Tax noncompliance

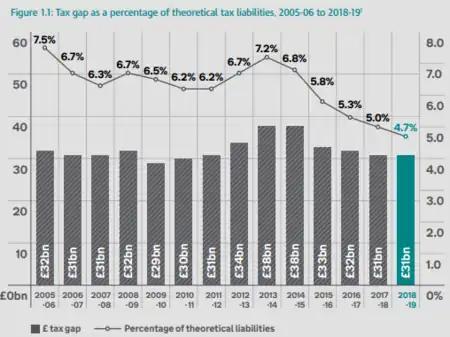
HMRC estimated tax gaps 2005–2019

The UK "tax gap" is the difference between the amount of tax that should, in theory, be collected by the tax collection agency HMRC, against what is actually collected. The tax gap for the UK in 2018/19 was £31 billion, or 4.7% of total tax liabilities.